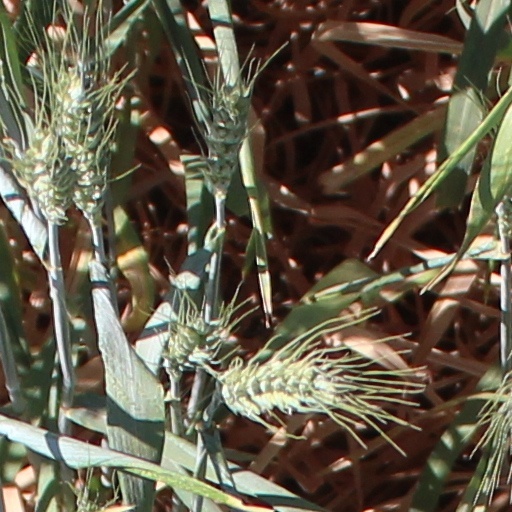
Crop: wheat